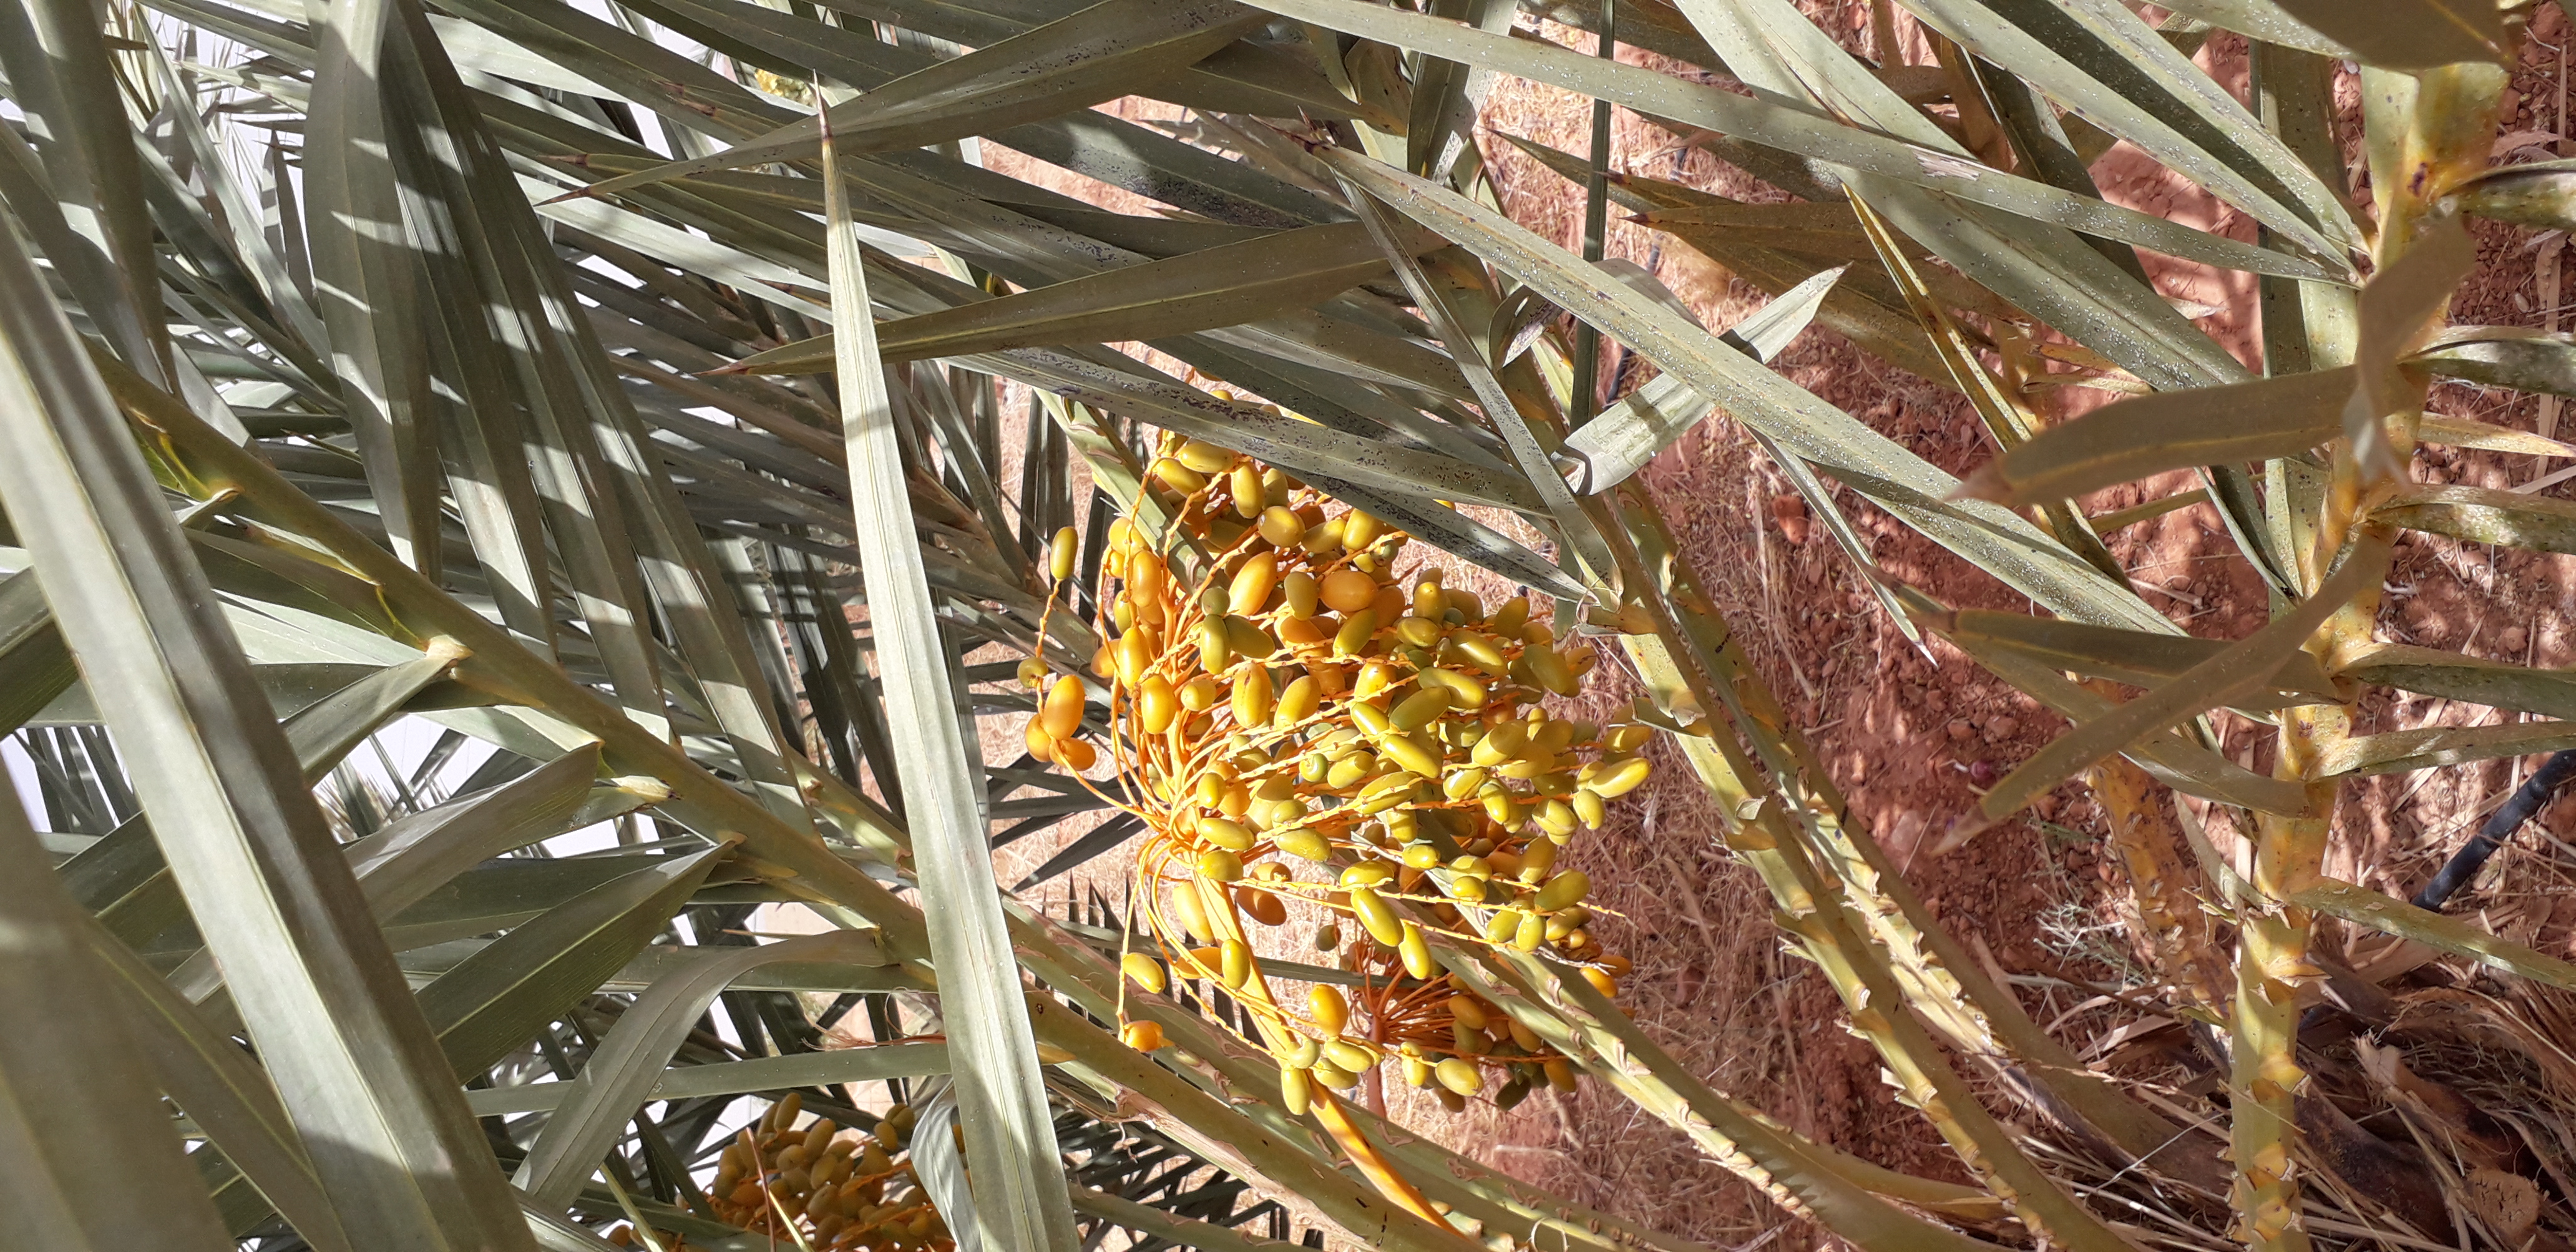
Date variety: kholt